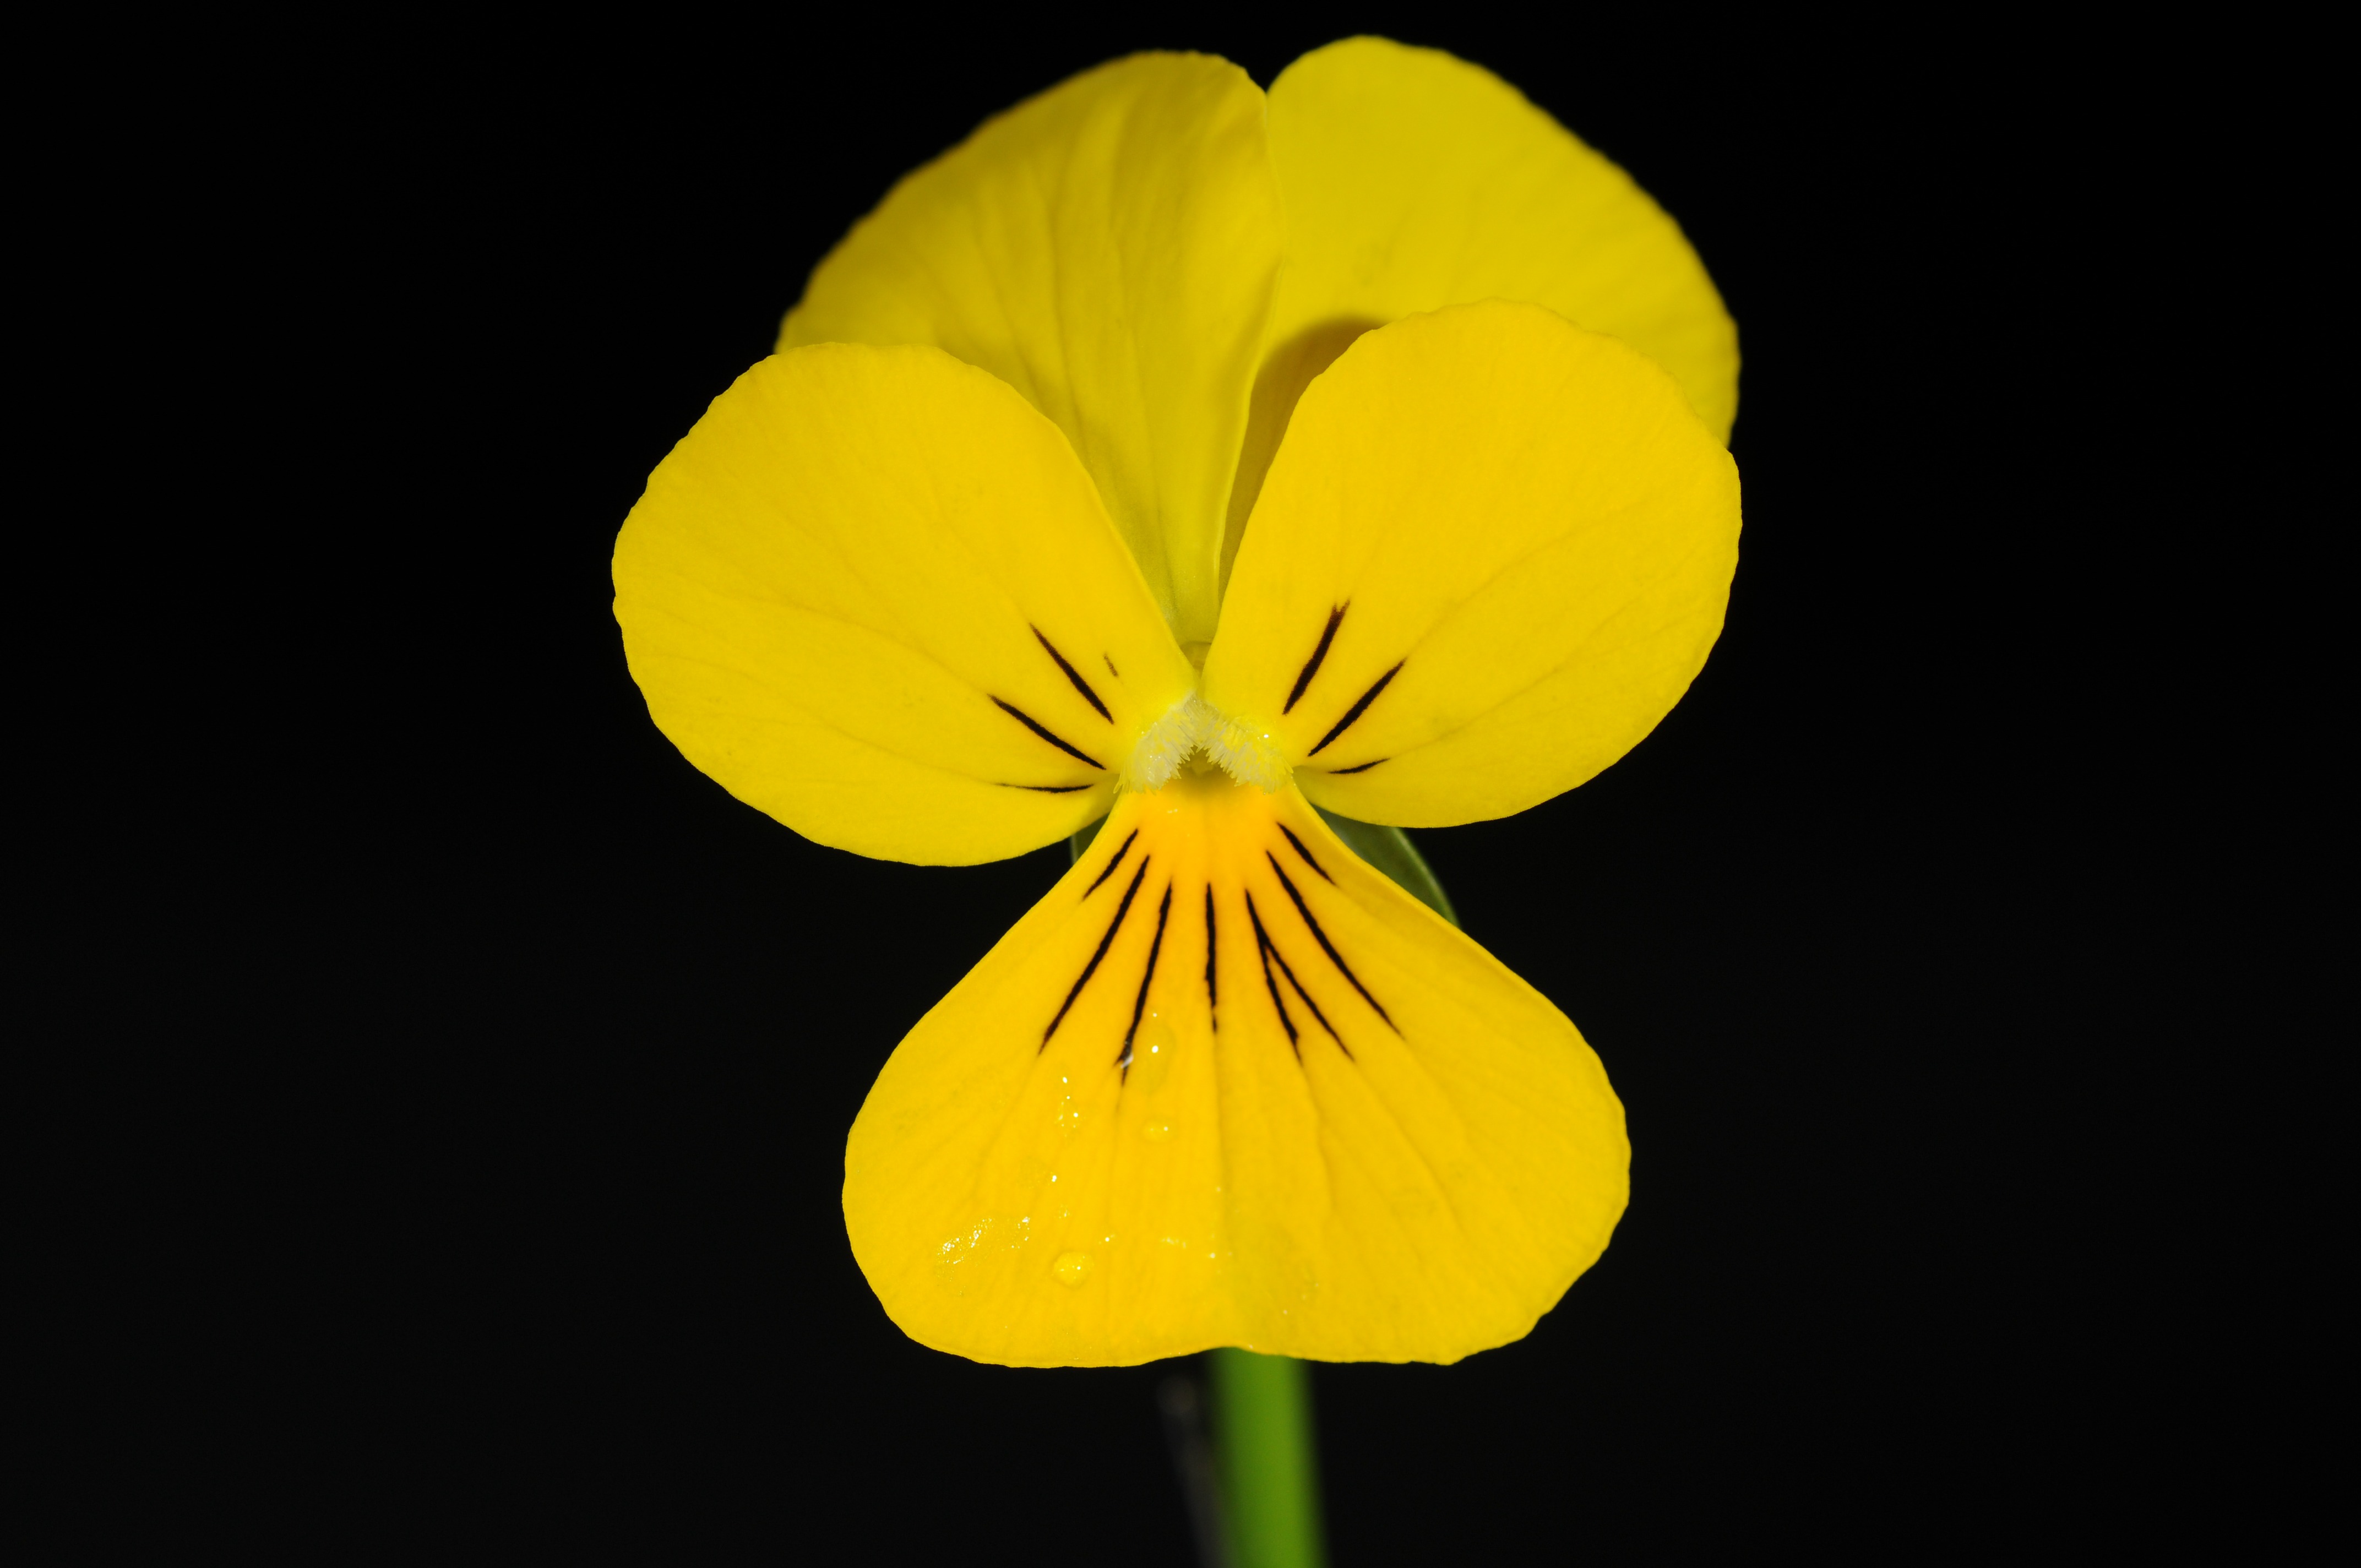
blossom, plant, flower, petal, bloom, green, yellow, flora, wildflower, close up, wild flowers, viola, macro photography, pansy, flowering plant, plant stem, land plant, violet family